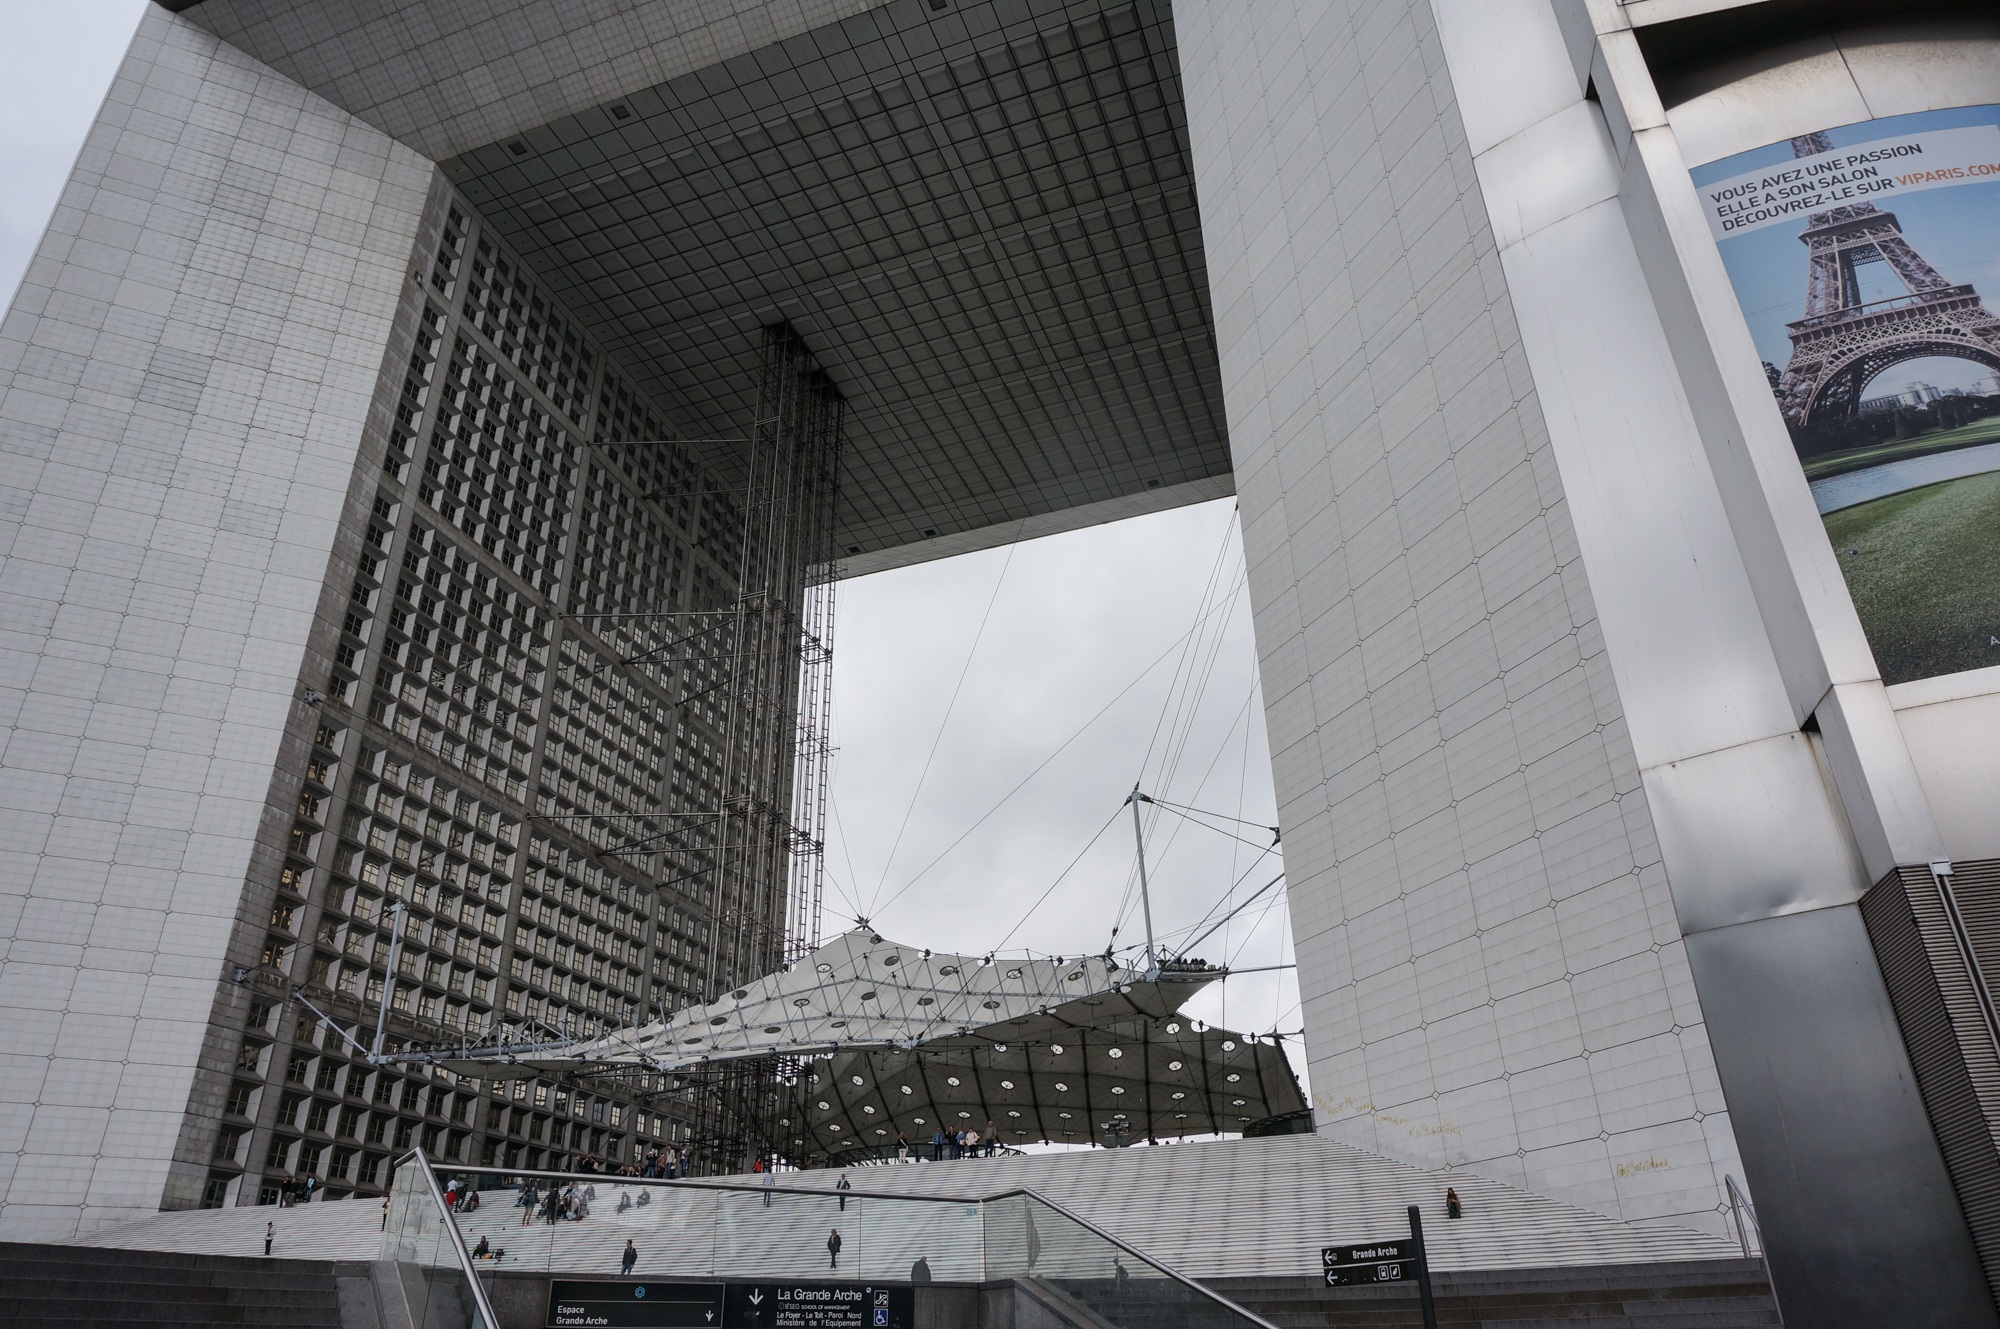
architecture, structure, paris, skyscraper, facade, stadium, city view, district, arena, tourist attraction, shape, defense, la defense, sport venue